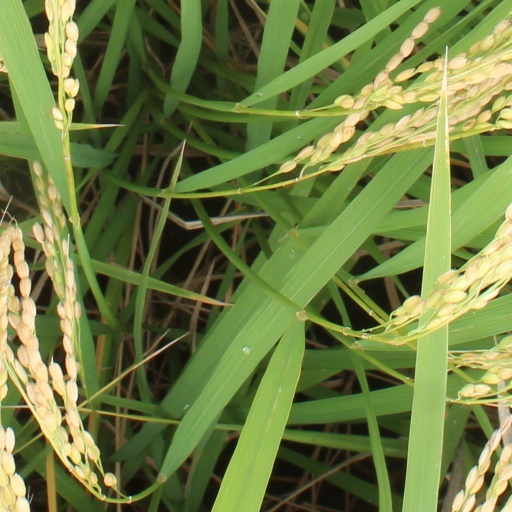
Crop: rice